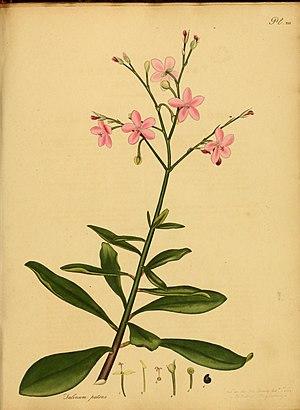
Talinum paniculatum est une plante vivace de la famille des Talinaceae, originaire d'Amérique, qui forme un buisson à racine tubéreuse.